Royal Berkshire Regiment

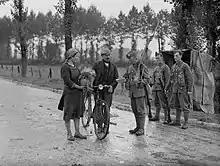
Men of the 1st Battalion, Royal Berkshire Regiment checking the papers of civilians at Becun on the Franco-Belgian border, 10 October 1939.

However, the 2nd Division, 1st Royal Berkshires included, was sent to India in 1942, after the Imperial Japanese Army conquered much of Burma in early 1942. The battalion and division became part of the Fourteenth Army under the command of Lieutenant General William "Bill" Slim. The battalion fought in the Arakan Campaign in late 1942 until June 1943 and later were destined to play a crucial role in the Battle of Kohima the following year, with B Company leading the battalion in relieving the 4th Royal West Kents during the siege. The often savage fighting in Kohima, nicknamed "Stalingrad of the East", turned the tide of the campaign in Burma. Entering the Battle around 20 April 1944, the 1st Royal Berkshires continued to fight the Japanese for a further three weeks in horrendous conditions, and suffered just over 50% casualties. From 15 April 1944 to 24 June 1944 the battalion had 52 killed, 290 wounded and 15 missing (357 casualties overall) from an initial fighting strength of 691. The battalion continued to fight in the Burma Campaign, seeing action in the Battle of Meiktila and Mandalay until being withdrawn to India in April 1945.